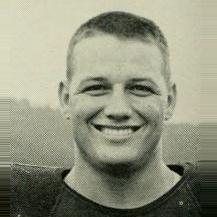
Age: 20